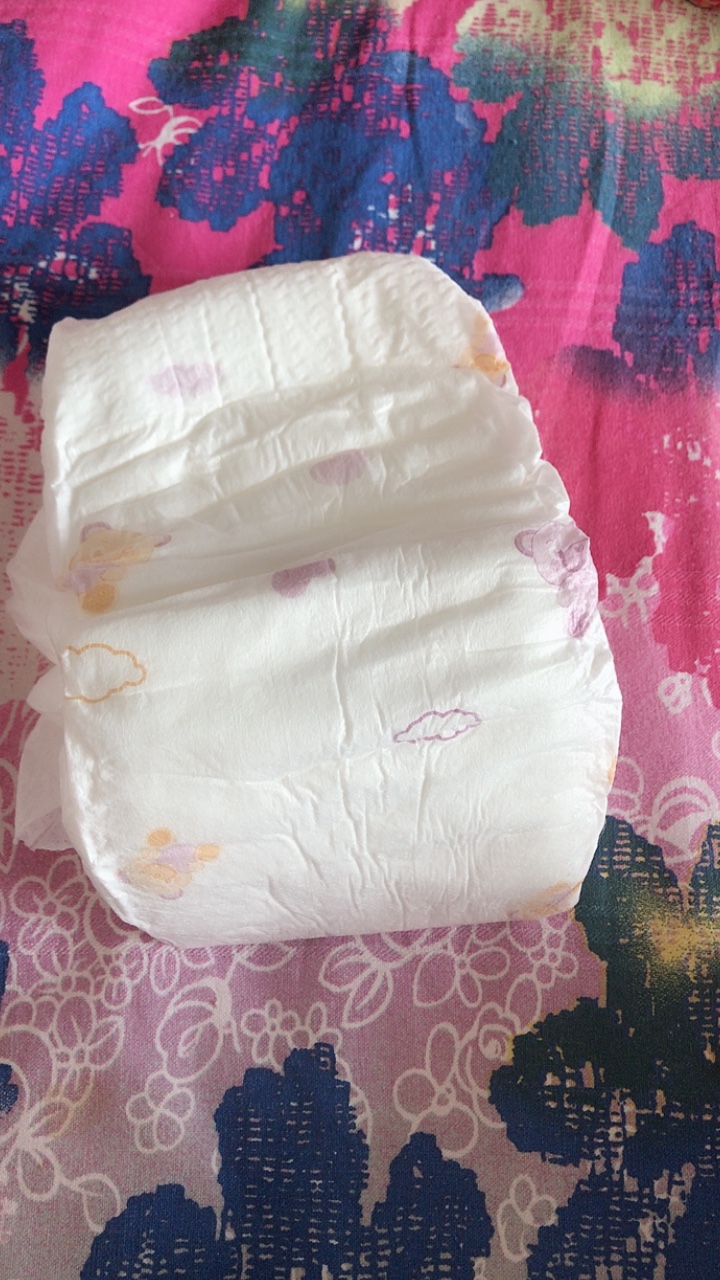
Label: trash